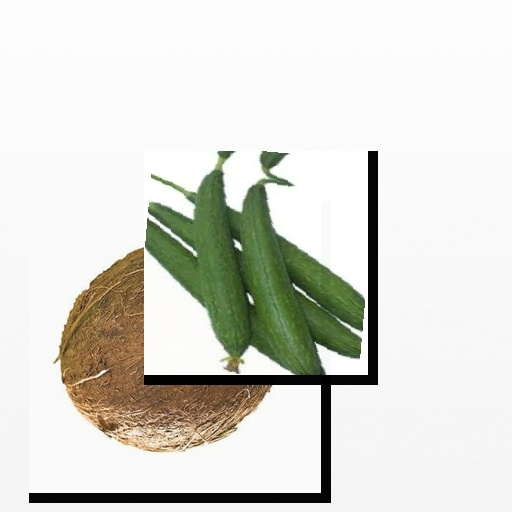
Food items: sponge_gourd, coconut